Kōhoku-ku, Yokohama

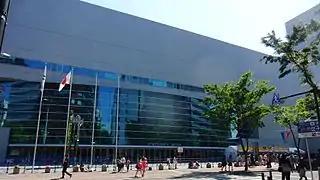
Yokohama Arena

An airport limousine bus service operates between Shin-Yokohama Prince Hotel and Shin-Yokohama Station and Narita Airport.